Beartown (novel)

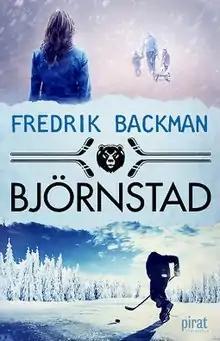
First edition (Swedish)

Beartown (original title in ) is a novel by Swedish writer Fredrik Backman. The novel, noted as "hockey literature", centers on a declining youth hockey team in a small town. The story follows the events leading up to a violent incident involving two teenagers and the consequences that they face, the hockey players, their families, friends, and the community which has a long-standing reputation as a hockey town. It is the first book in the "Beartown" series, followed by "Us Against You" and "The Winners".